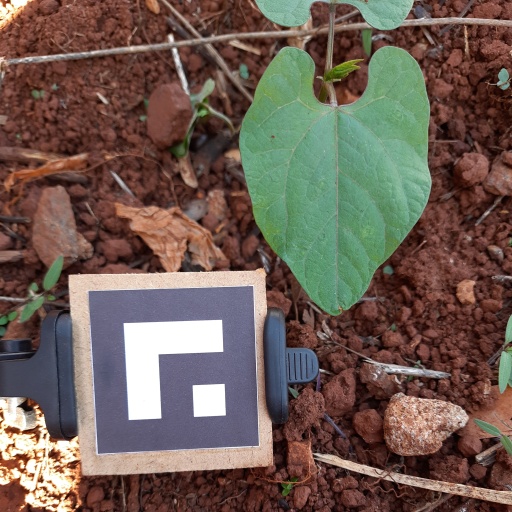
Observations: wavy surface, no eating holes, under shade